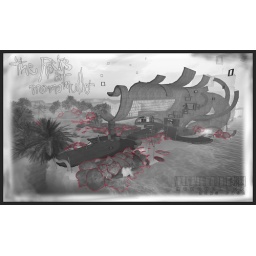
red lines ... there are many rocks here .  and there are many rocks at left side and under the sea too lol